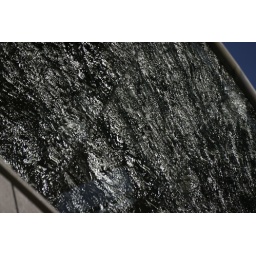
A reflection of the rough water in the opera house front.